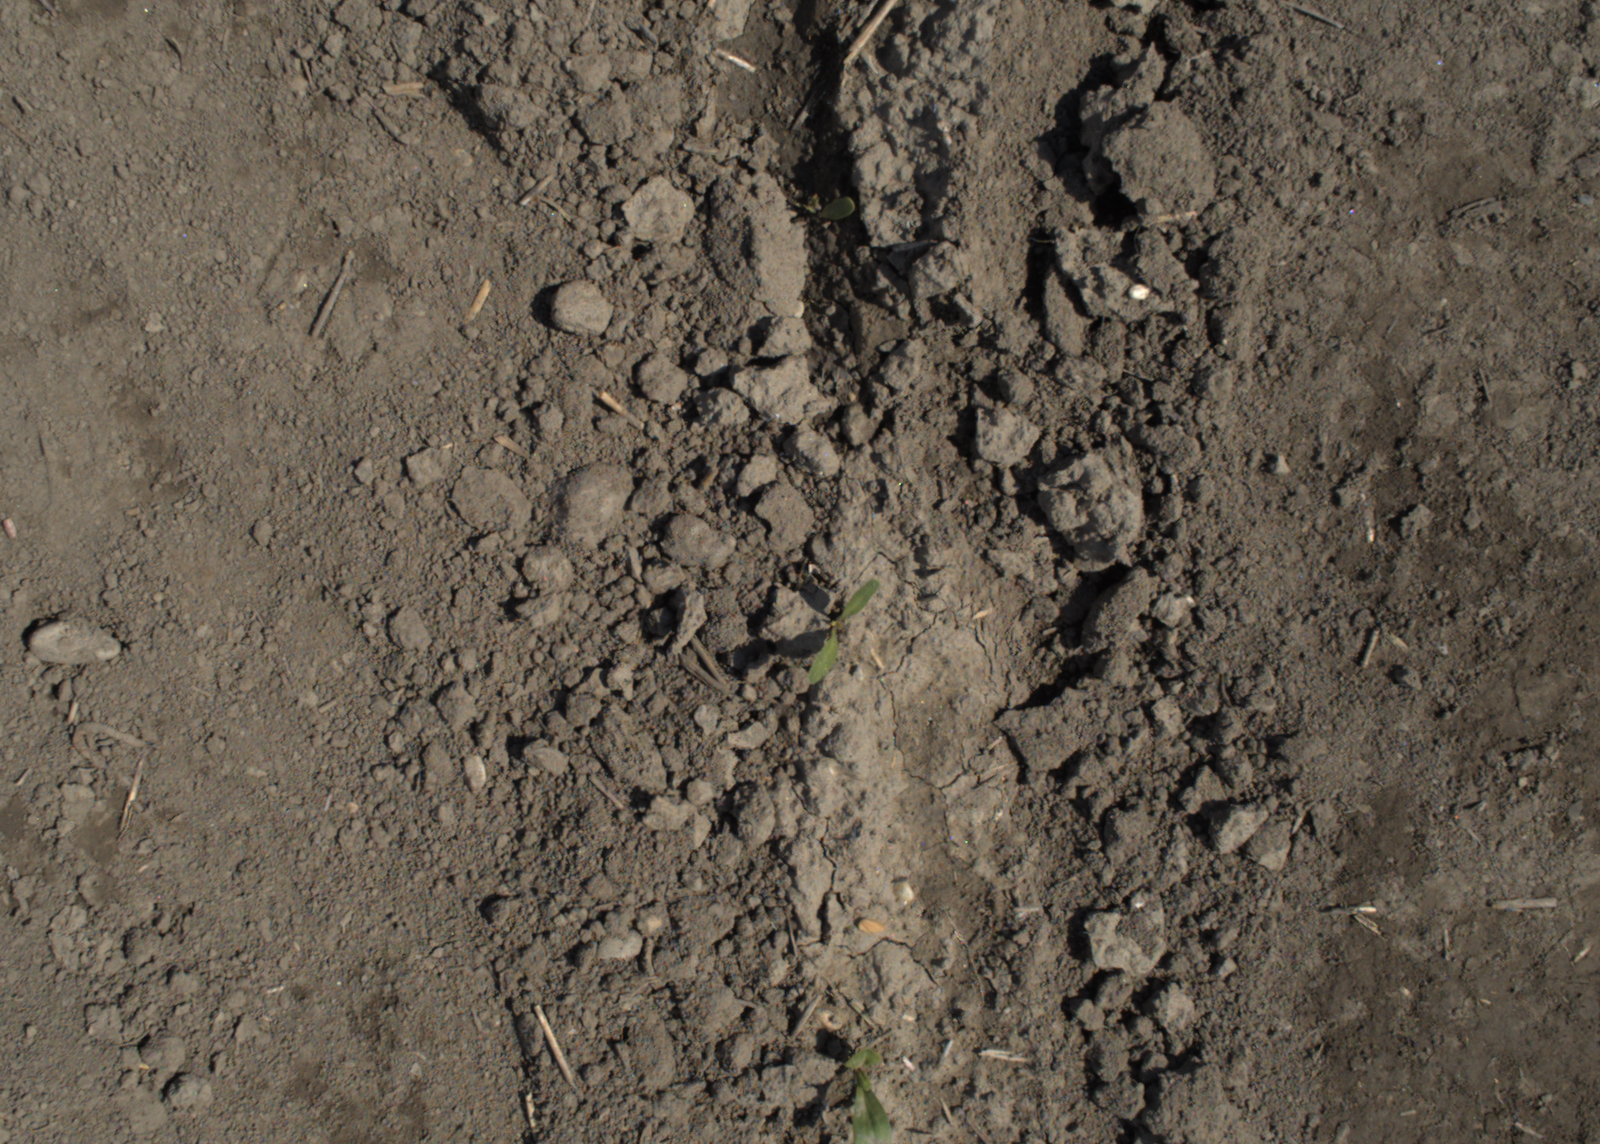
Capture date: 28.05.2021 10:26:33
Weather: mixed
Wind: medium
Seeding date: 27.04.2021
Plant canopy height (mm): 1018